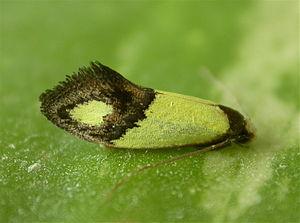
Edosa fraudulens est une espèce de lépidoptères de la famille des Tineidae. Elle vit en Australie, y compris en Tasmanie.